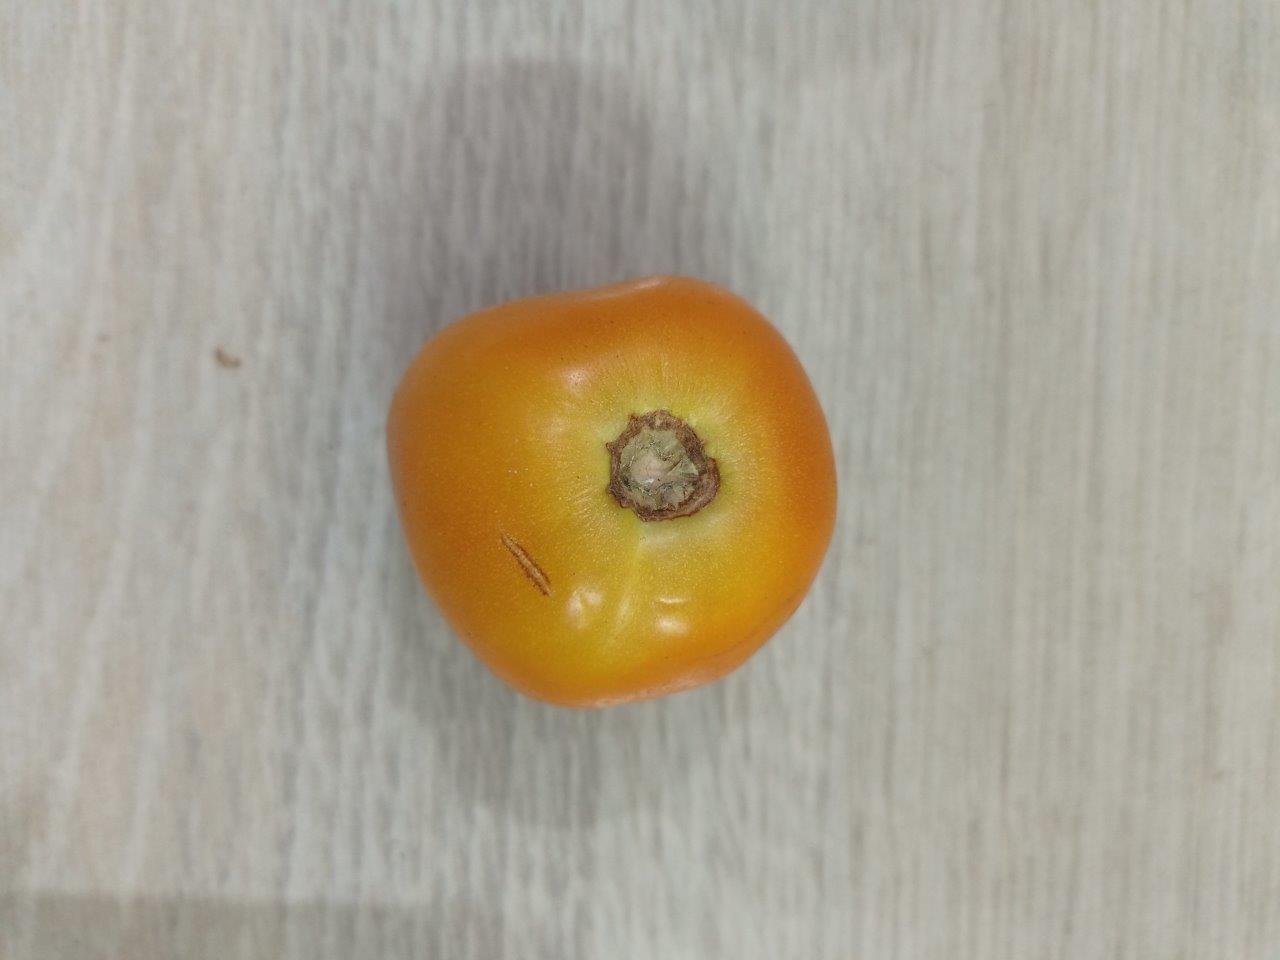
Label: Fresh